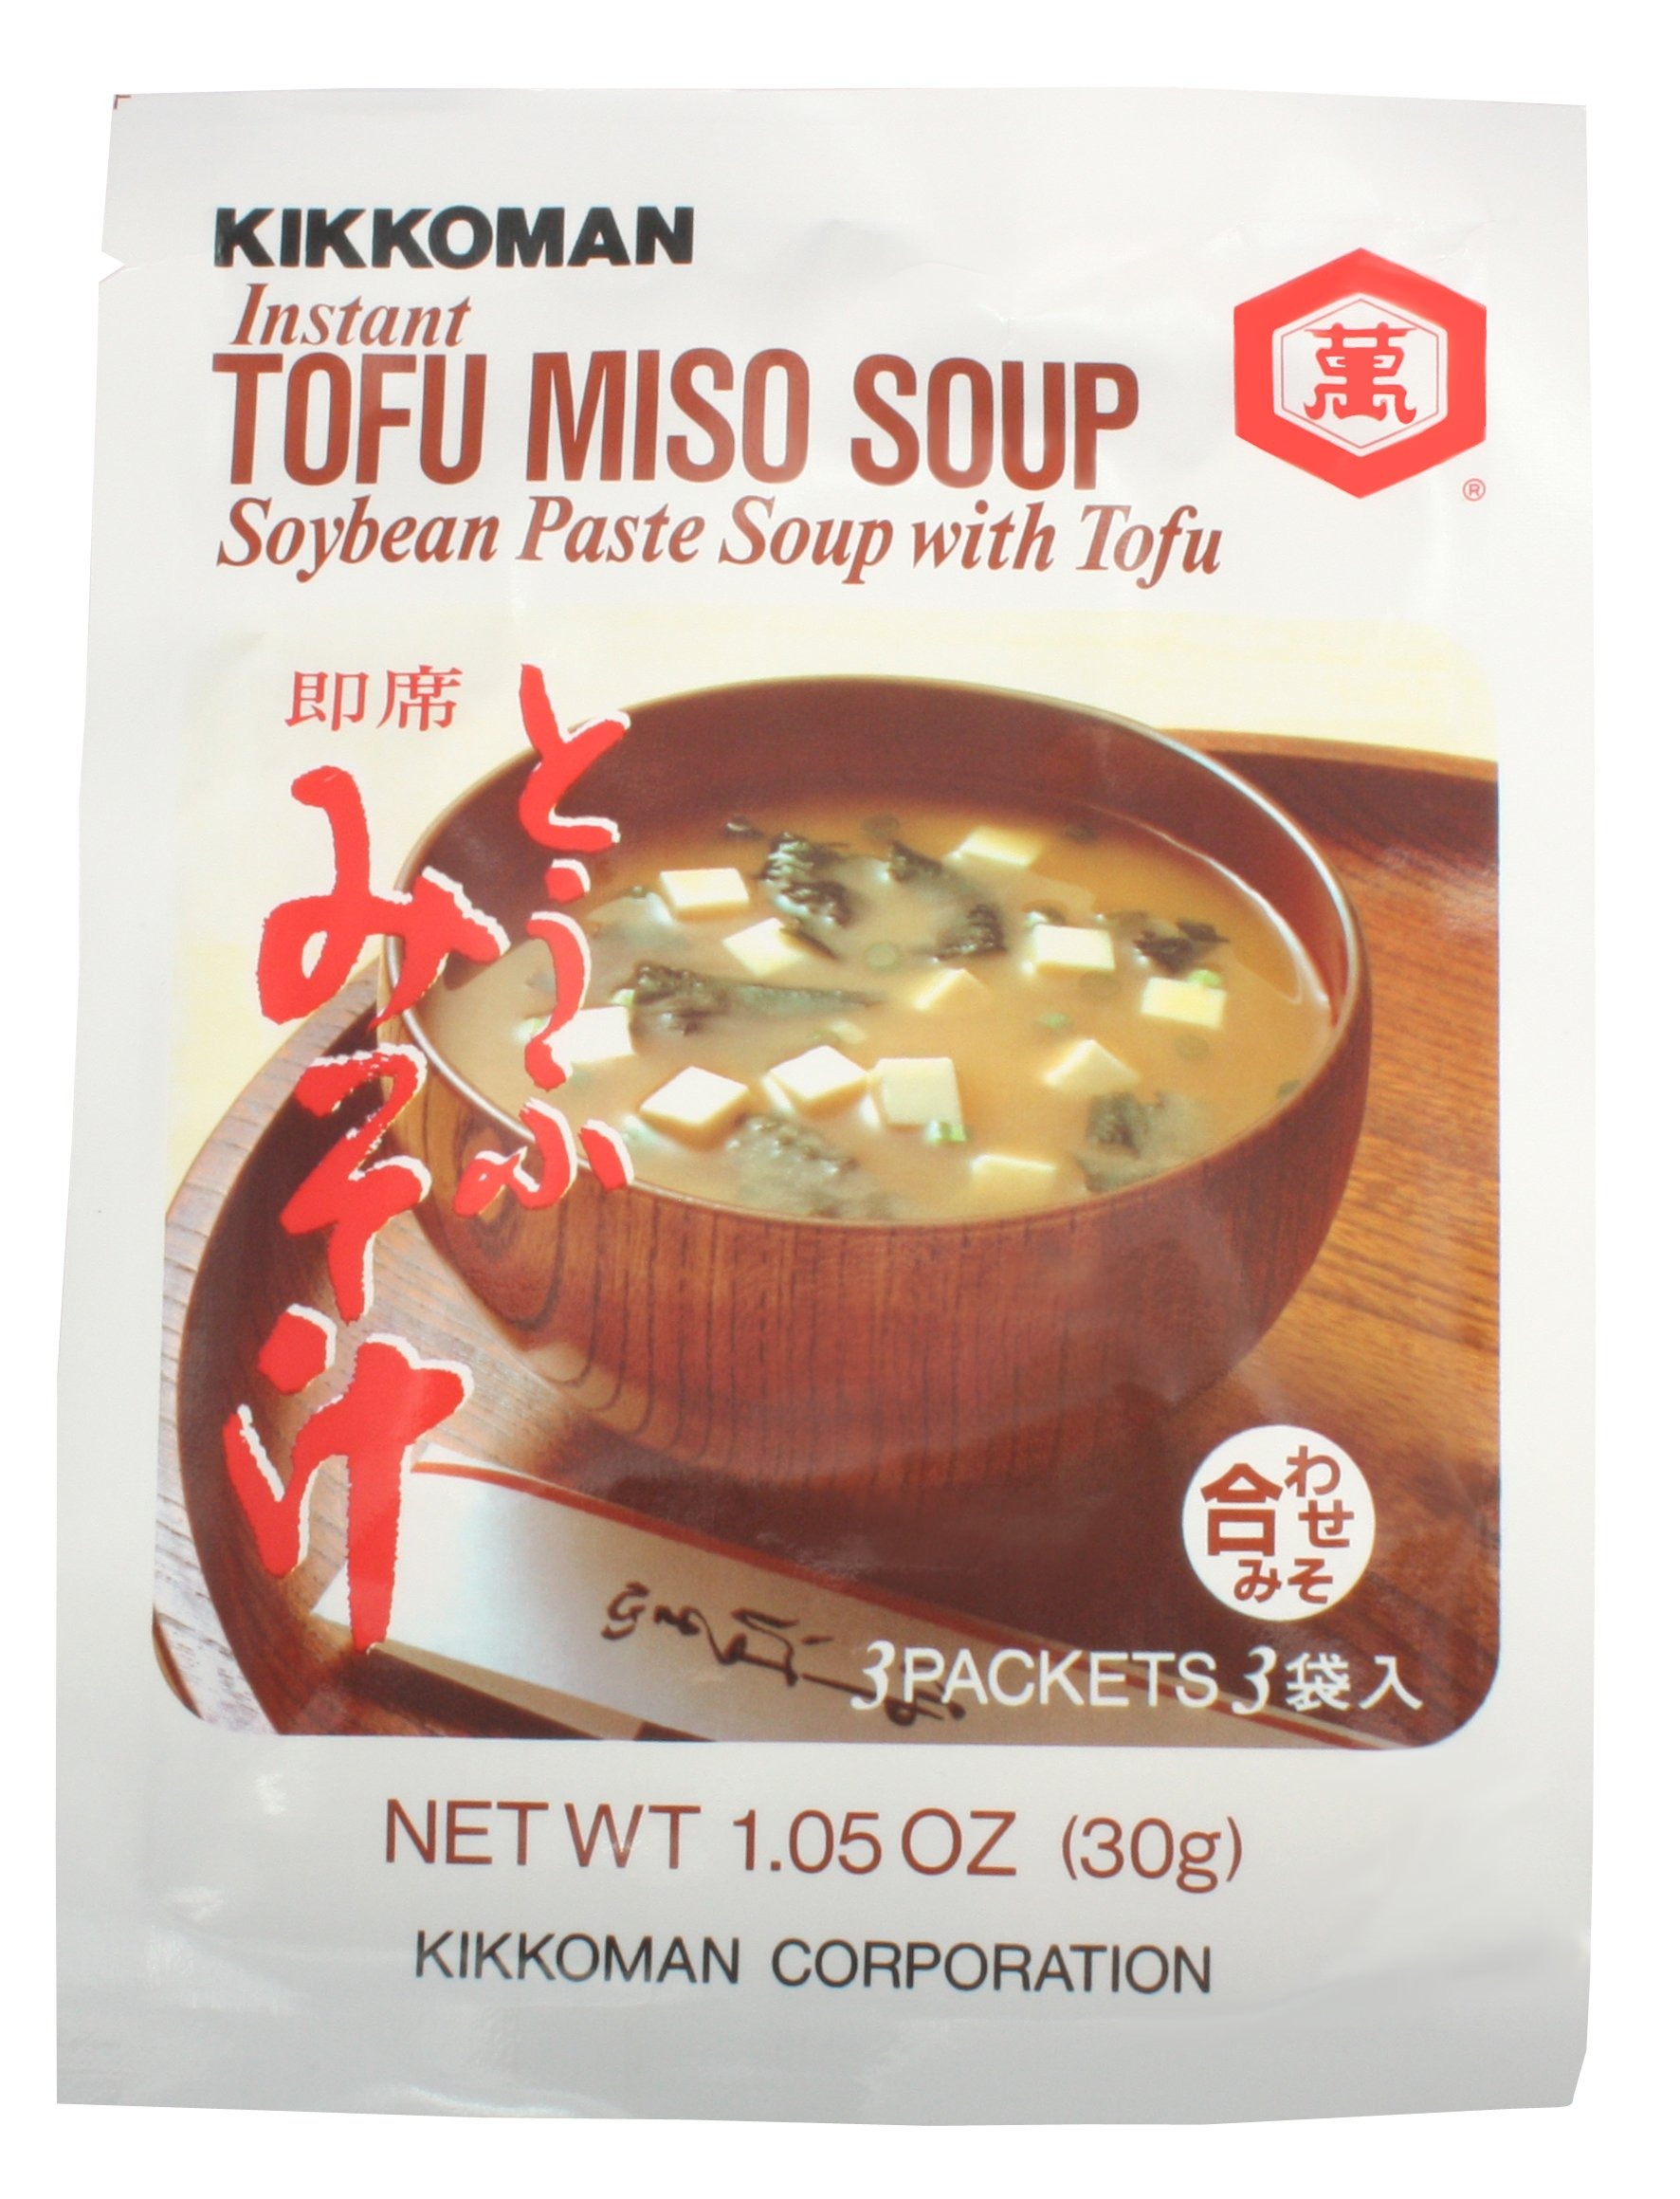
Item Name: Kikkoman Miso Soup Tofu Instant, 1.05-Ounce Units (Pack of 12)
Bullet Point 1: 3 Servings of instant miso soup
Bullet Point 2: Includes firm tofu to compliment the miso soup
Bullet Point 3: A blend of red and white miso for extra flavor.
Bullet Point 4: Also has wakame seaweed and green onions.
Bullet Point 5: Low cholesterol and saturated fat
Bullet Point 6: Takes just a few minutes to prepare
Bullet Point 7: Directions: Empty the contents of one packet into a mug or small shallow bowl. Stir in 2/3 cup boiling water, or more, according to taste.
Value: 12.6
Unit: Ounce

Price: 2.99